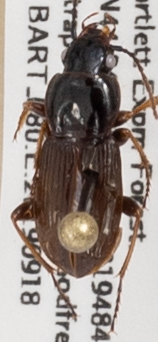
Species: Pterostichus pensylvanicus
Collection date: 2019-09-18
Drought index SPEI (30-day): -0.226
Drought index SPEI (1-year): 1.01
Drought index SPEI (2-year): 0.6652